Azerbaijan national rugby union team

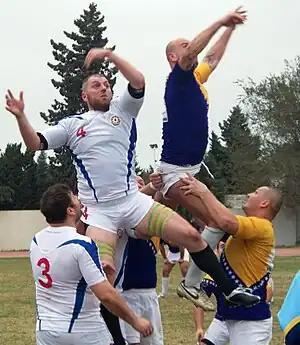
Azerbaijan playing Bosnia

The Azerbaijan national rugby union team competes in division 3D of the European Nations Cup. Azerbaijan have yet to qualify for the Rugby World Cup.